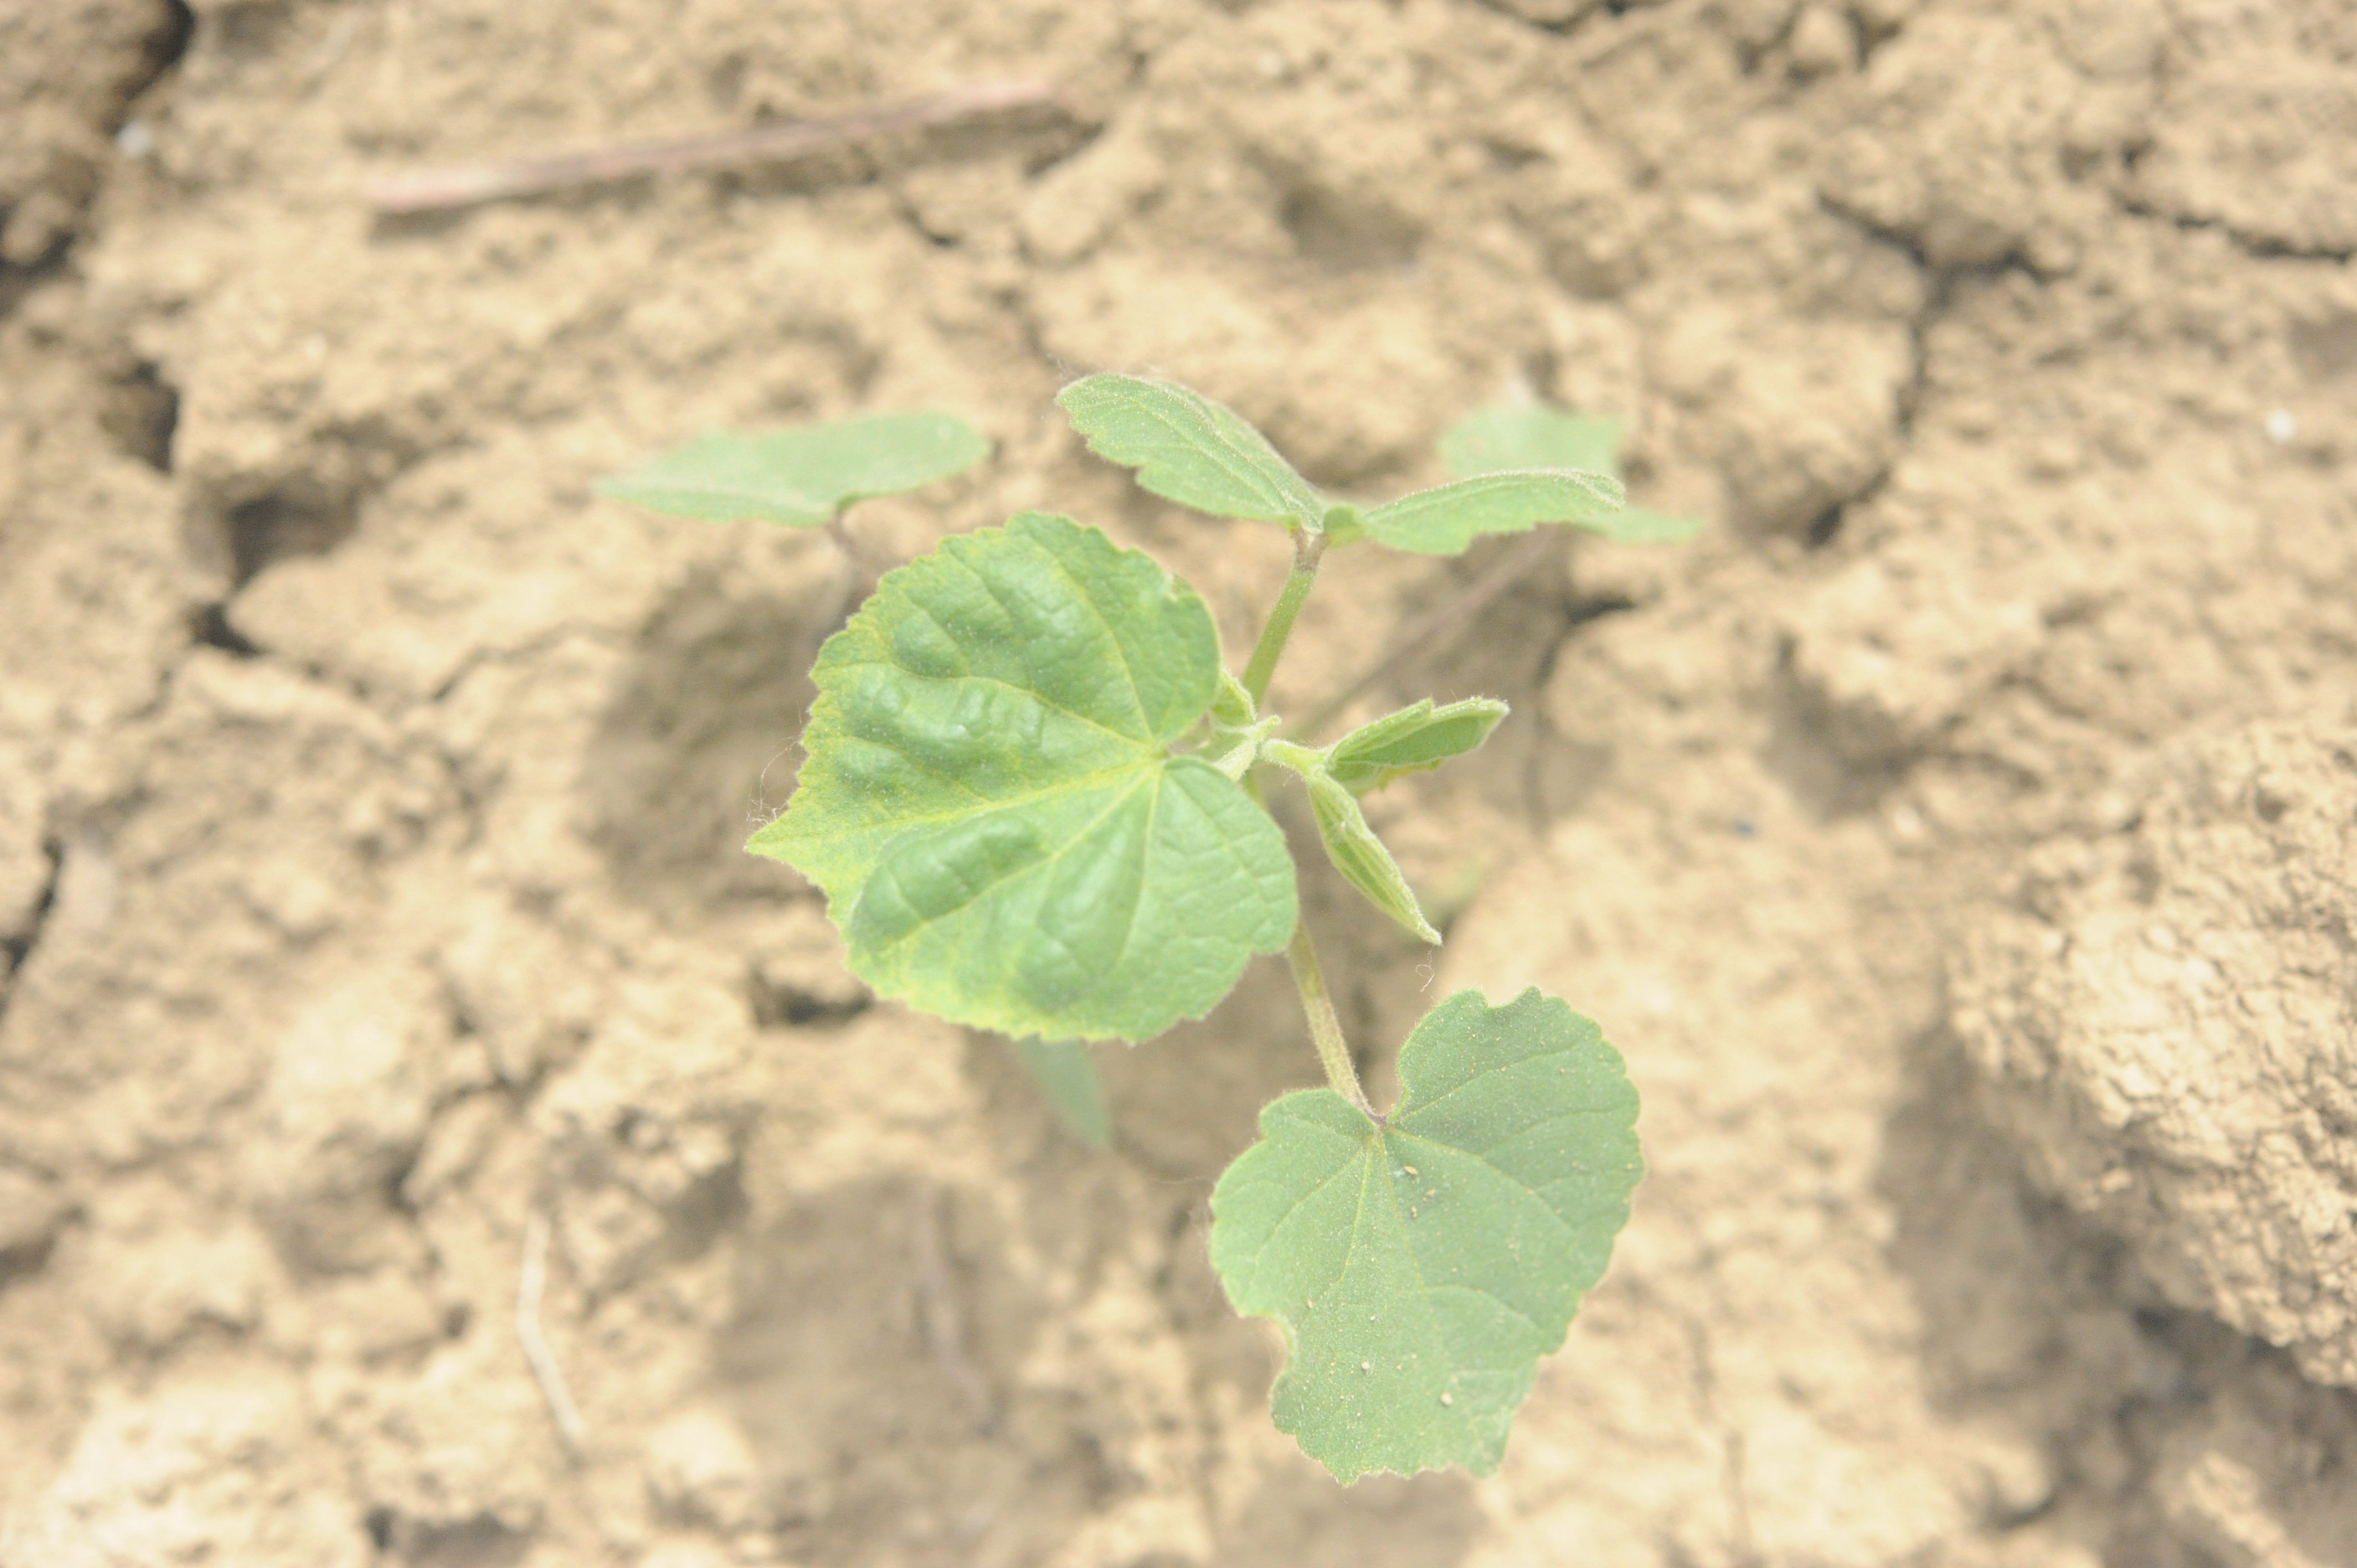
Label: velvet_leaf